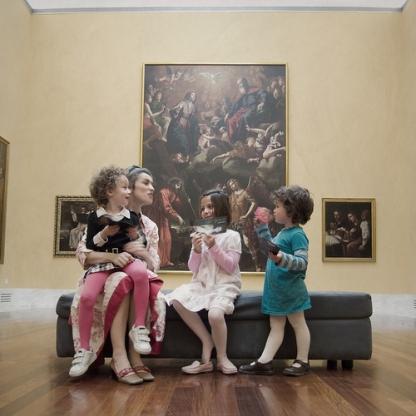
Scene: Indoor